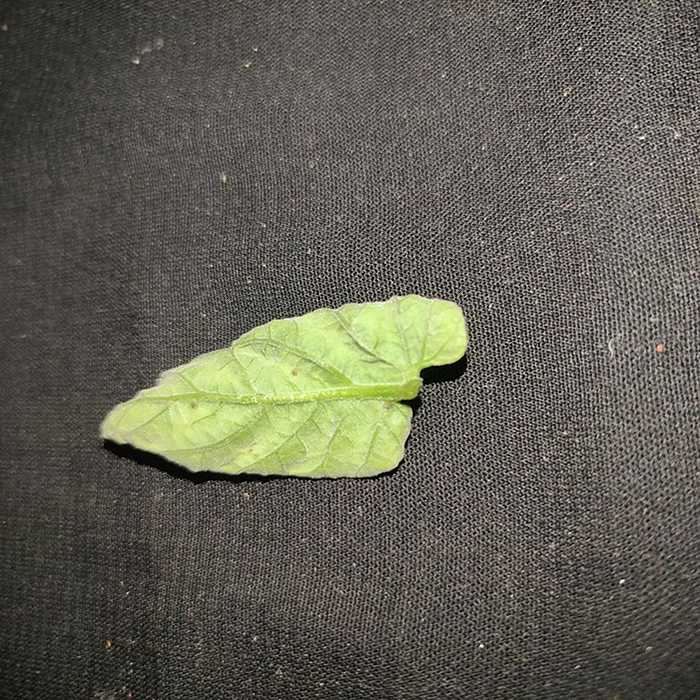
Plant: Tomato
Label: Tomato leaf curl virus